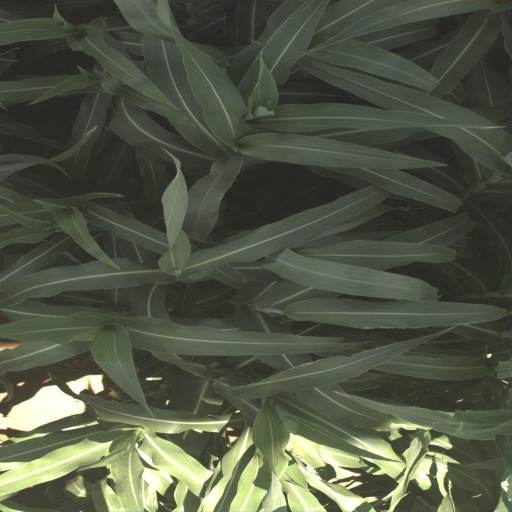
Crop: sorghum